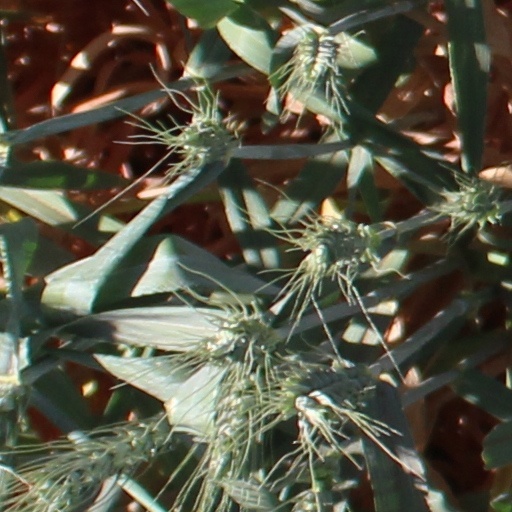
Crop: wheat